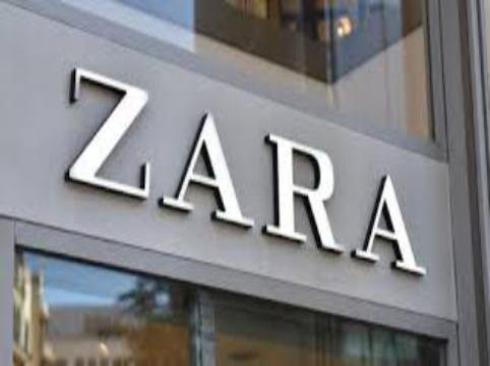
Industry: Clothes